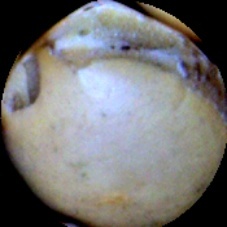
Label: Broken